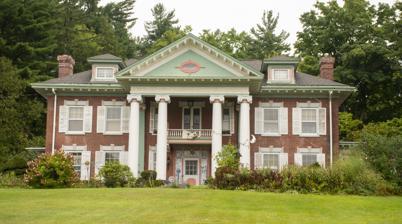
Building: Harry and Molly Lewis House
Country: United States of America
Year built: 1910
Historic house in New York, United States United States historic place Harry and Molly Lewis House U.S. National Register of Historic Places Show map of New York Show map of the United States Location 9520 E. Main St., near Beaver Falls, New York Coordinates 43°53′06″N 75°25′39″W / 43.88500°N 75.42750°W / 43.88500; -75.42750 Area 3.12 acres (1.26 ha) Built 1909 ( 1909 ) -1910 Built by Charles Wisner & Sons Architectural style Colonial Revival NRHP reference No. 12000956 Added to NRHP November 21, 2012 Harry and Molly Lewis House , also known as the Fiber Products Research Center , is a historic home located near Beaver Falls in Lewis County, New York .  It was built in 1909–1910, and is a 2 + 1 ⁄ 2 -story, five-bay, Colonial Revival style masonry dwelling with a rear ell.  It has intersecting hipped roofs and features a monumental two-story projecting portico .  Also on the property are the contributing garage (c. 1909–1910), workshop (c. 1909–1910), and water system (c. 1909–1910).  The house was converted into the Fiber Products Research Center in 1957 supporting the J.P. Lewis paper company. It was listed on the National Register of Historic Places in 2011. References